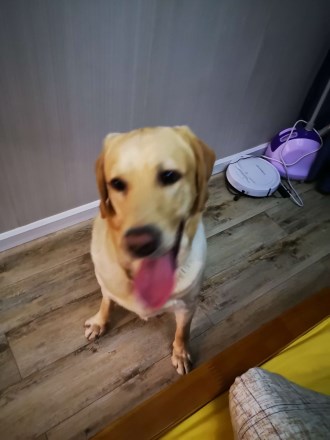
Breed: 3580-n000122-Labrador_retriever